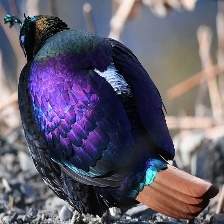
Species: HIMALAYAN MONAL
Scientific name: LOPHOPHORUS IMPEJANUS